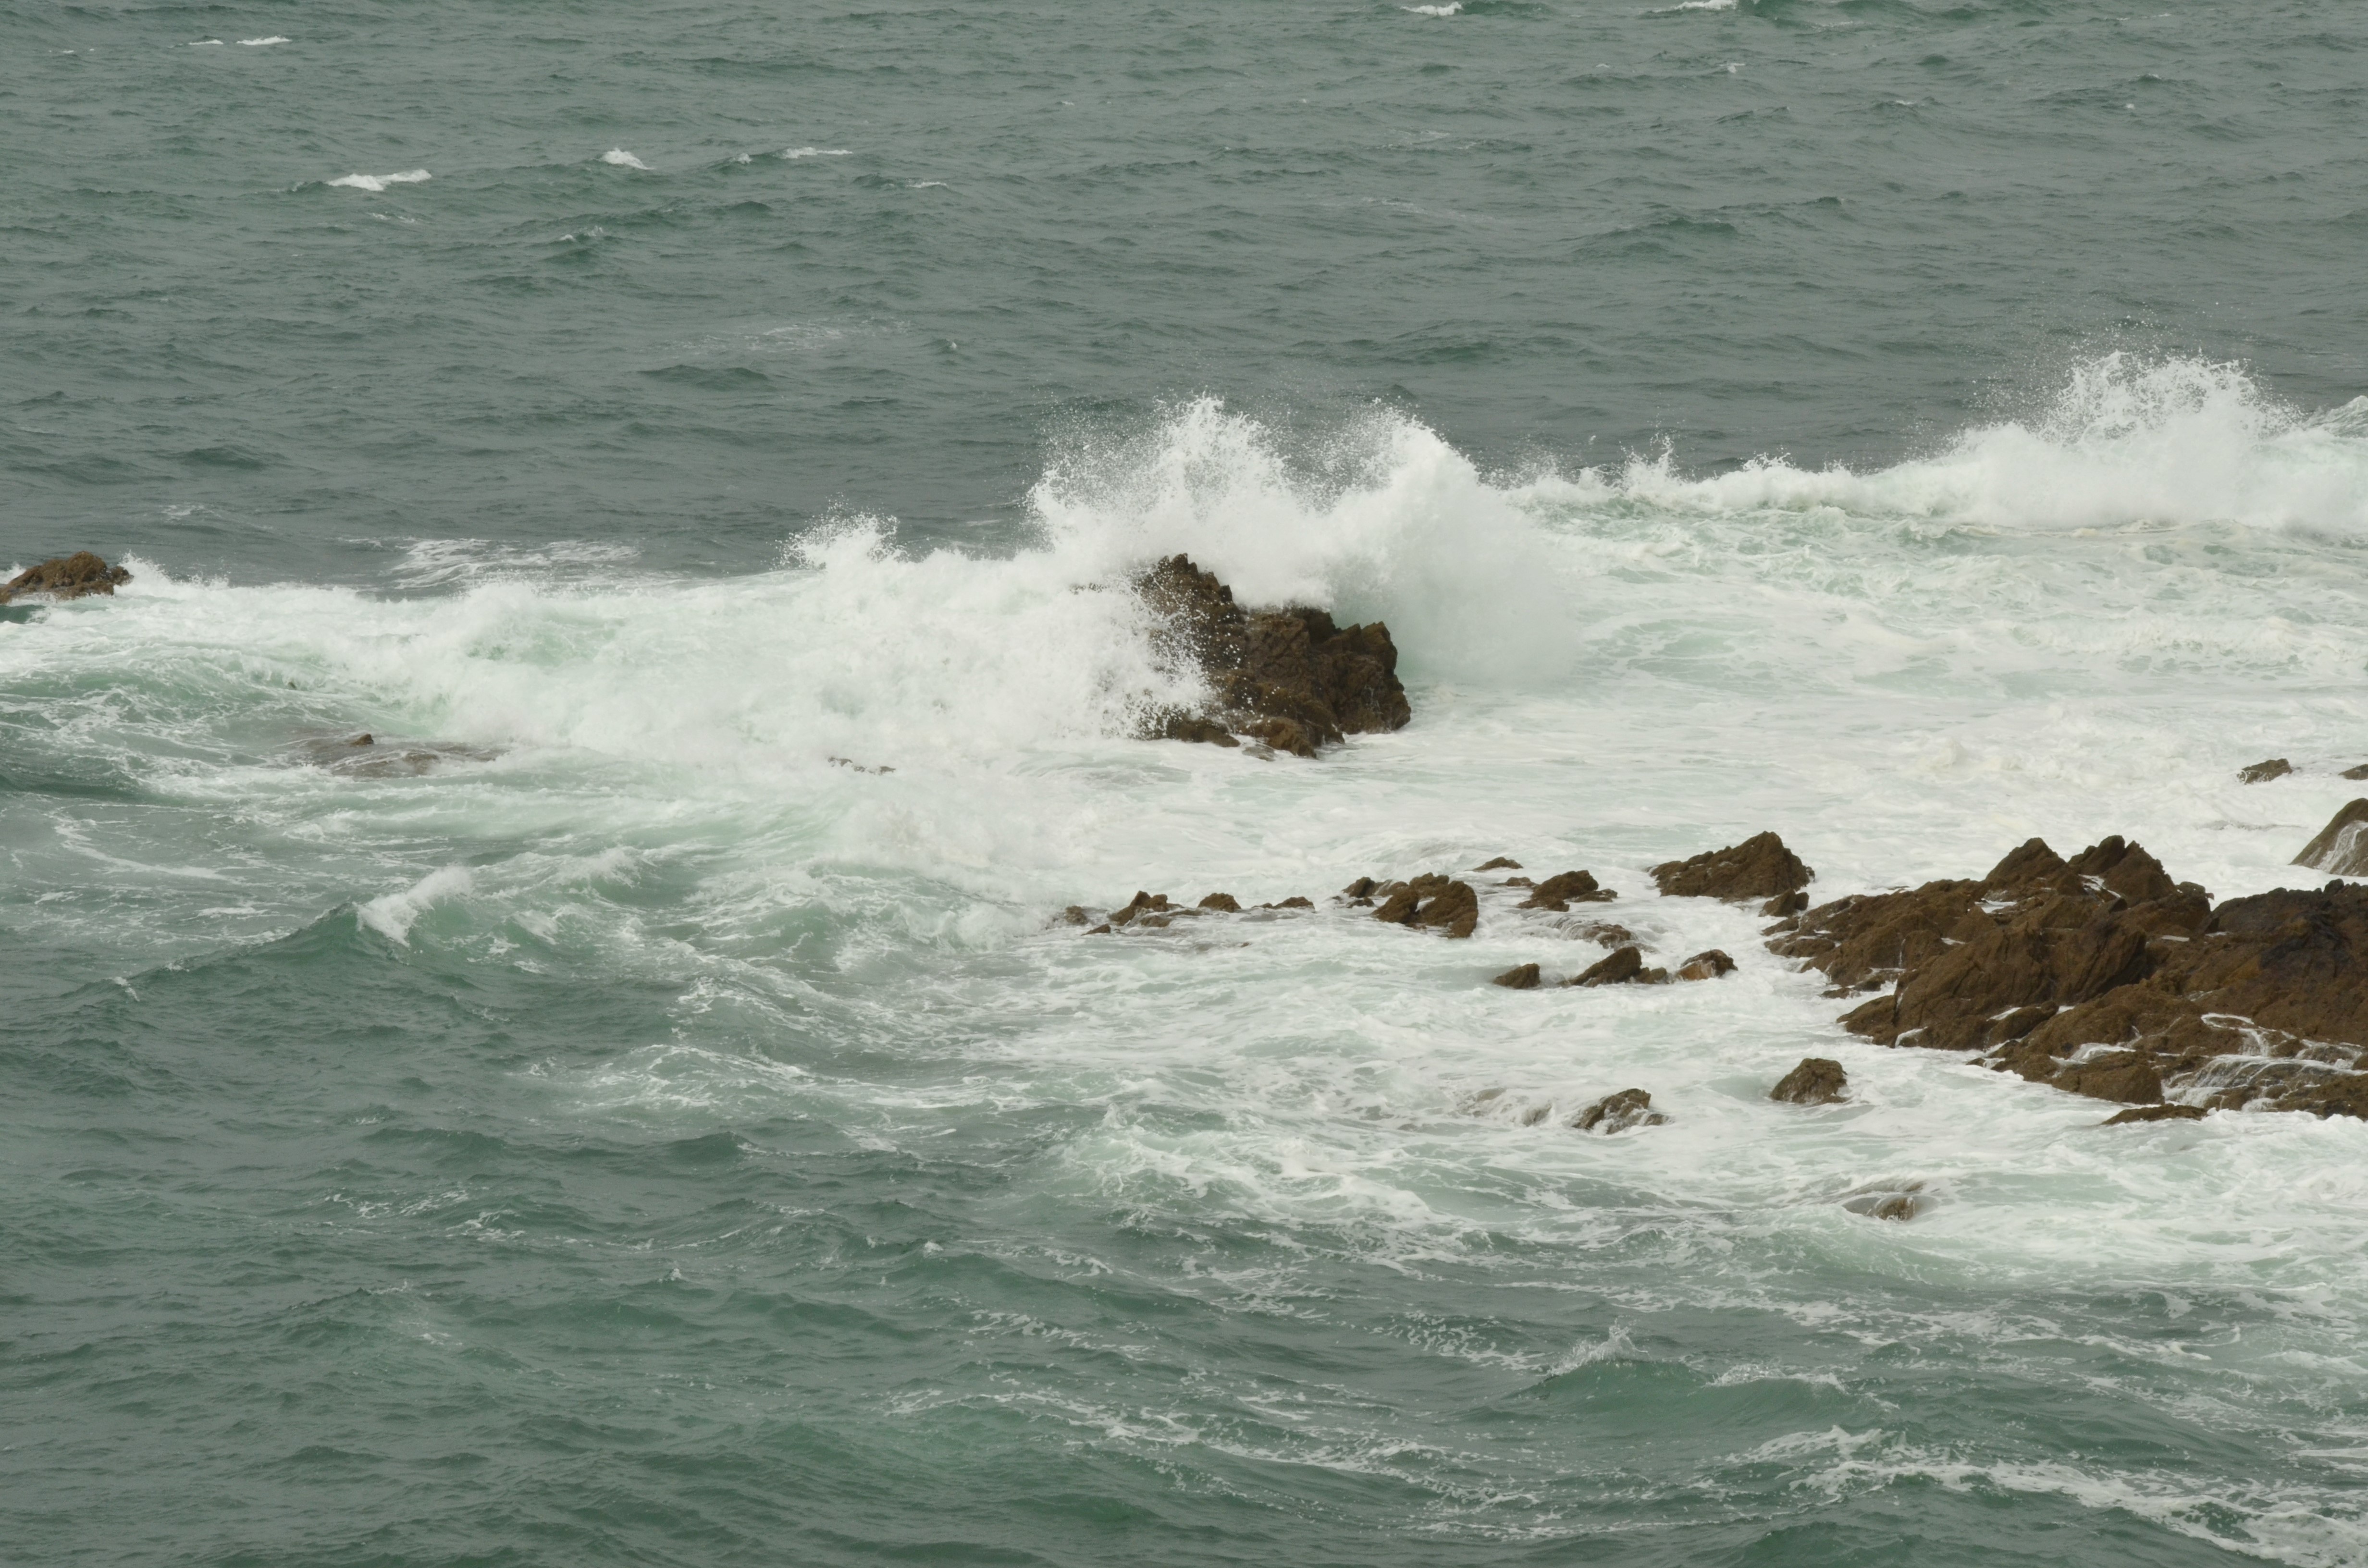
beach, sea, coast, water, rock, ocean, white, shore, wave, wind, foam, wild, storm, golf, ferocious, branding, cape, threat, splashes, wind wave